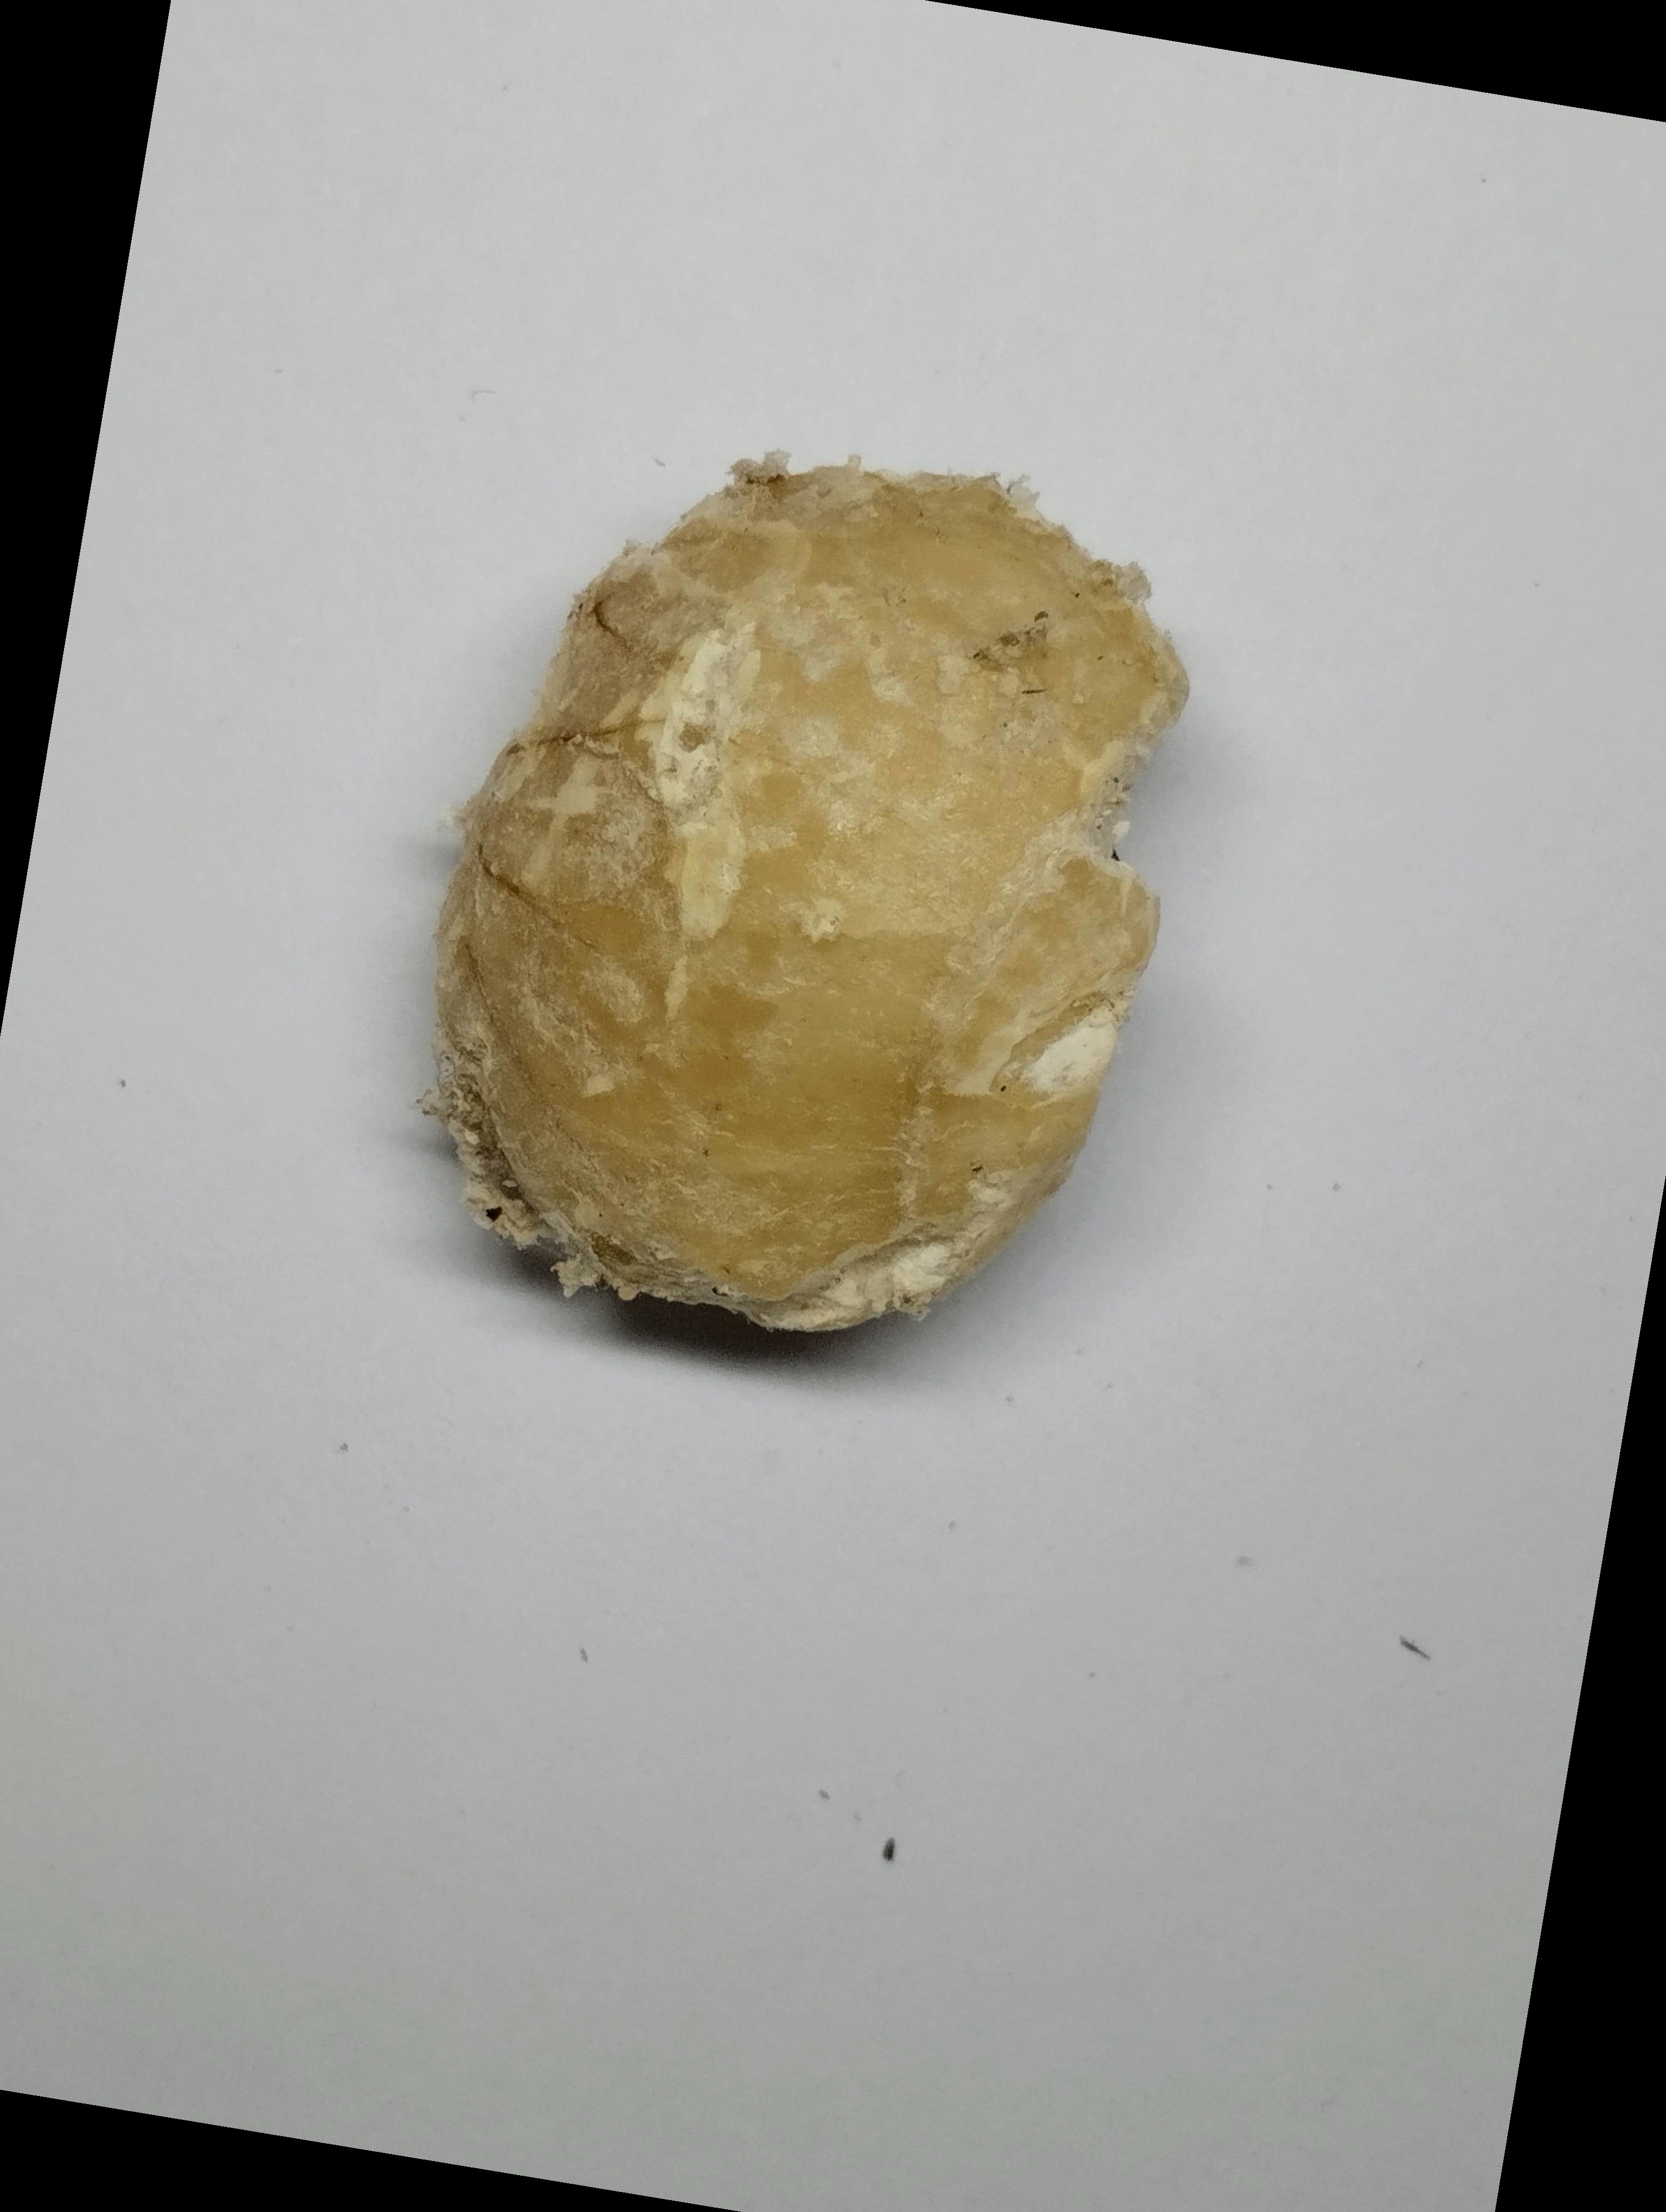
Label: rusak (damaged seed)